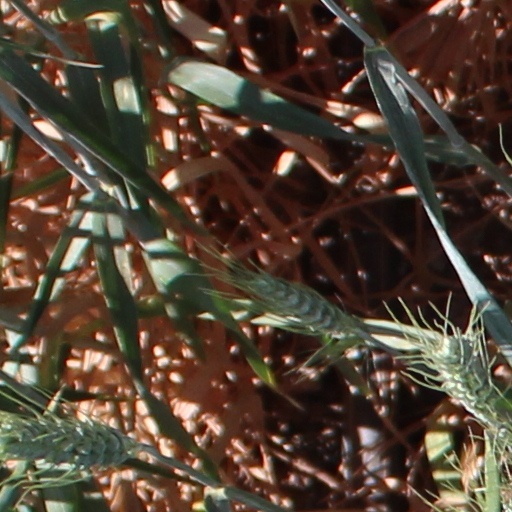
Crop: wheat